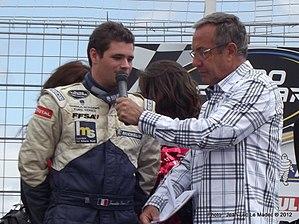
Présentation des pilotes
Romain Fournillier, pilote automobile français né le 30 mai 1991 à Sèvres, champion d'Europe 2011 de Racecar Euro Series, catégorie Open sur le Circuit Bugatti du Mans le 9 octobre 2011.